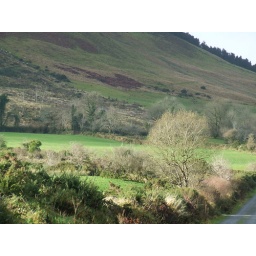
the road by my house